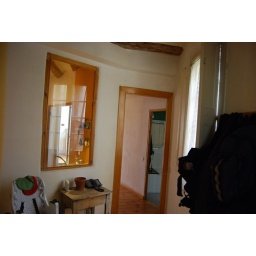
glass window in the kitchen